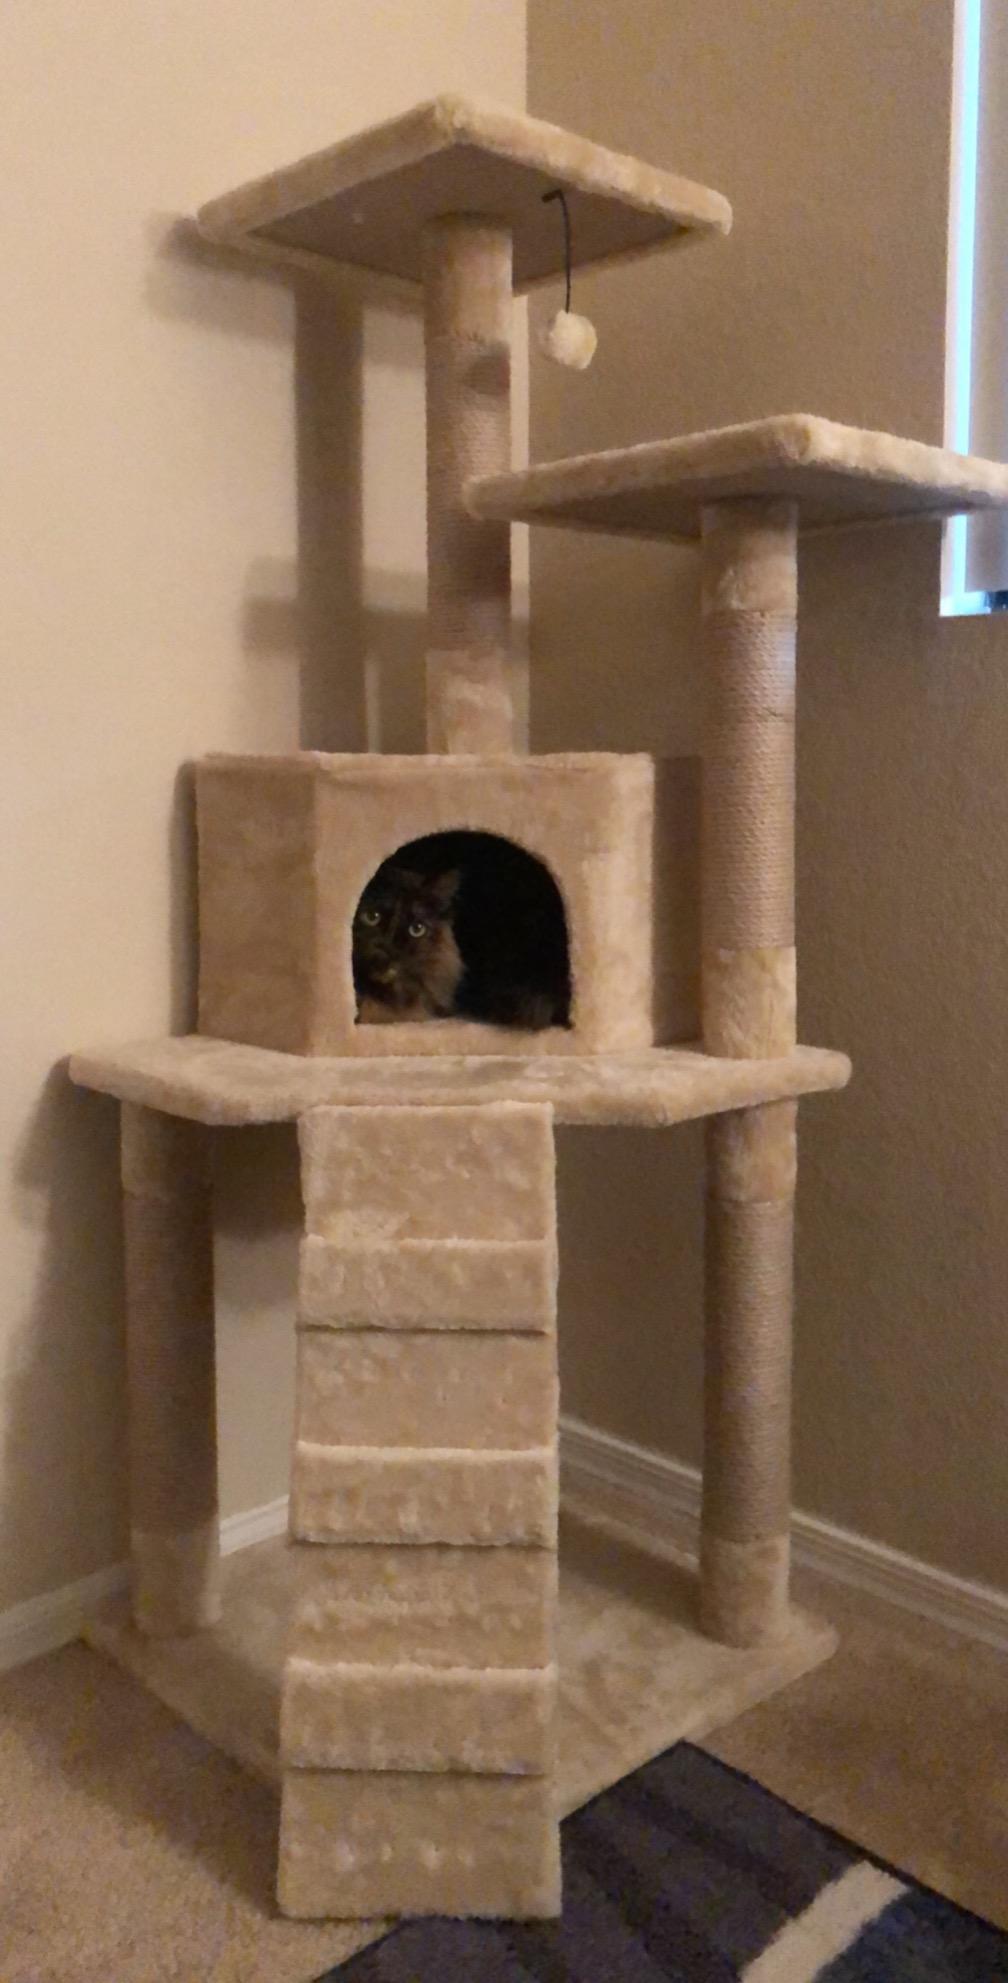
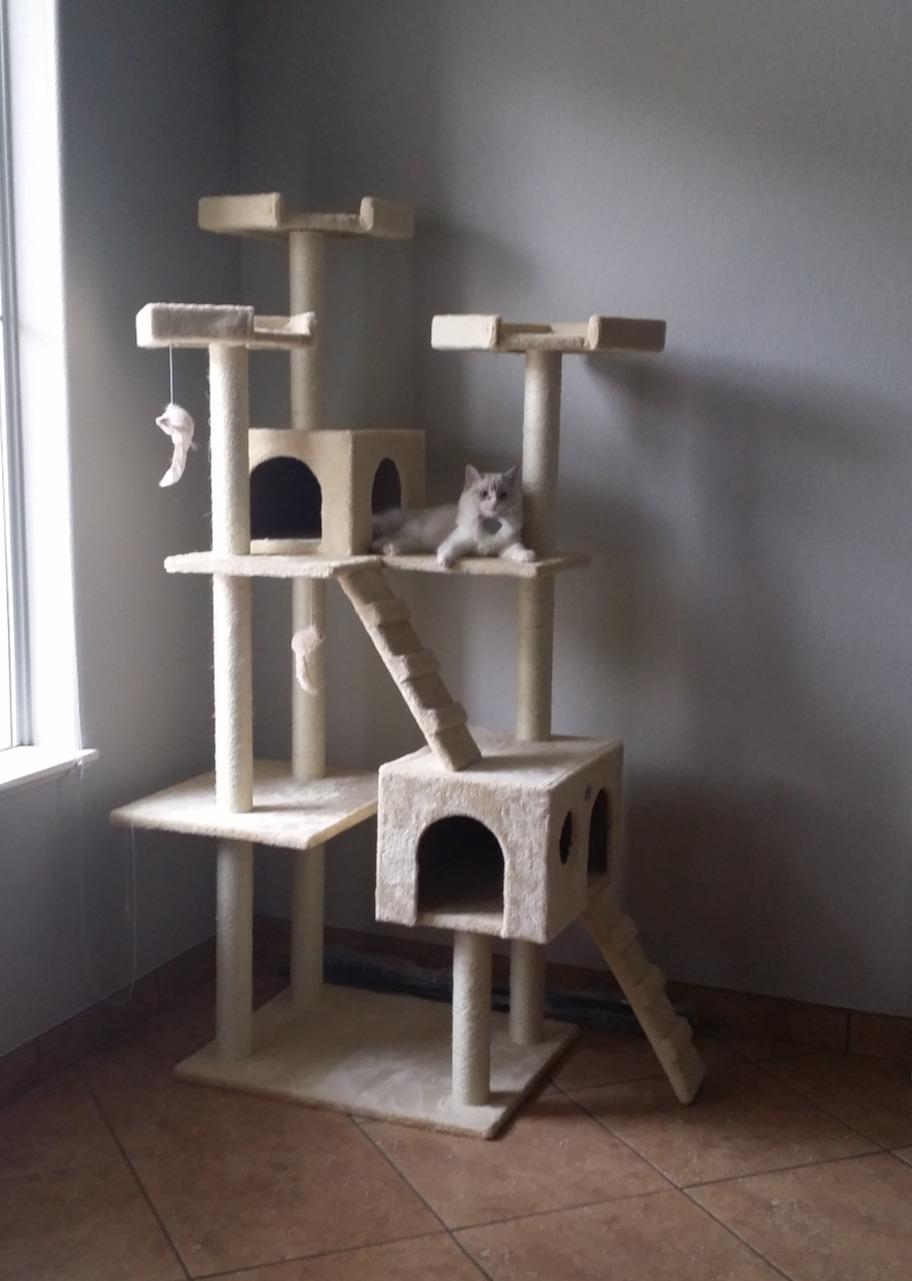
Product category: items_cat tree
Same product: no